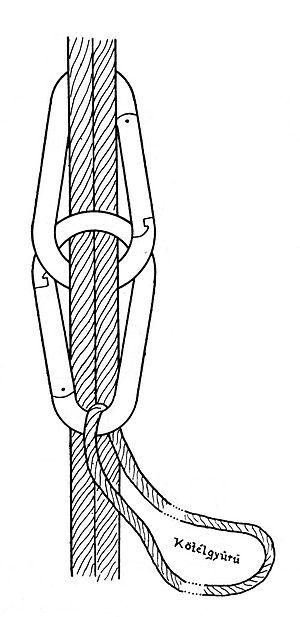
Hubert Kessler est un ingénieur, spéléologue et hydrologue karstologue hongrois, auteur du cadastre national des sources, découvreur de la grotte du mont Szemlő à Budapest et de nombreuses voies spéléologiques, directeur de la grotte d'Aggtelek et président honoraire de la Société hongroise de spéléologie et karstologie.